Bardiche

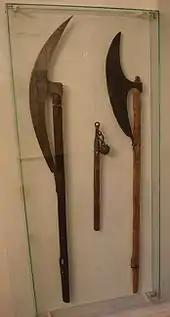
Two examples of a bardiche together with a flail, on display in Suzdal

A bardiche , berdiche, bardische, bardeche, or berdish is a type of polearm used from the 14th to 17th centuries in Europe. Ultimately a descendant of the medieval sparth axe or Dane axe, the bardiche proper appears around 1400, but there are numerous medieval manuscripts that depict very similar weapons beginning c. 1250. The bardiche differs from the halberd in having neither a hook at the back nor a spear point at the top. The use of bardiches started in early 14th-century Austria.